Proliferative fasciitis and proliferative myositis

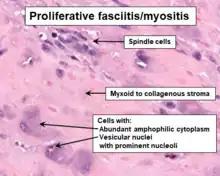
Histopathology of proliferative fasciitis or proliferative myositis

Proliferative fasciitis and proliferative myositis (PF/PM) are rare benign soft tissue lesions (i.e. a damaged or unspecified abnormal change in a tissue) that increase in size over several weeks and often regress over the ensuing 1–3 months. The lesions in PF/PM are typically obvious tumors or swellings. Historically, many studies had grouped the two descriptive forms of PF/PM as similar disorders with the exception that proliferative fasciitis occurs in subcutaneous tissues while proliferative myositis occurs in muscle tissues. In 2020, the World Health Organization agreed with this view and defined these lesions as virtually identical disorders termed proliferative fasciitis/proliferative myositis or proliferative fasciitis and proliferative myositis. The Organization also classified them as one of the various forms of the fibroblastic and myofibroblastic tumors.